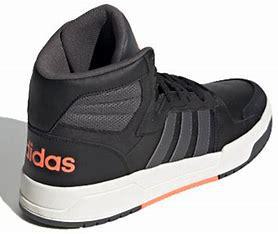
Brand: adidas
Model: NEO Entrap Mid Skate